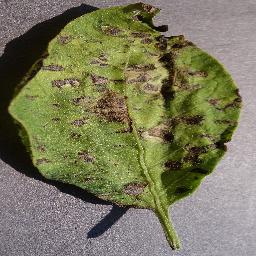
Label: Potato___Early_blight